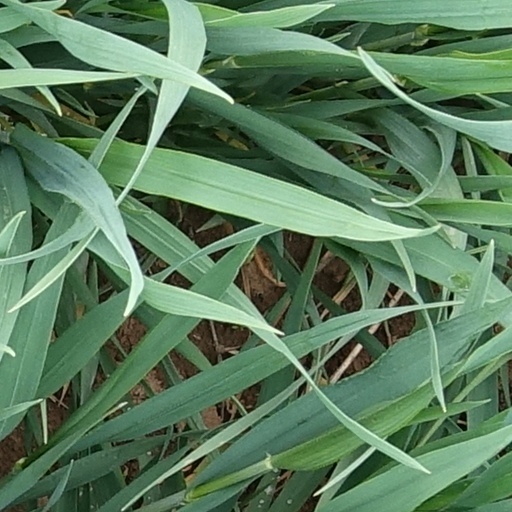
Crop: wheat